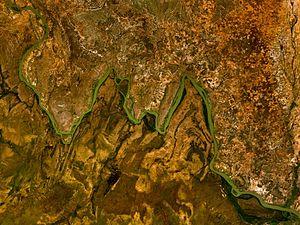
Le parc national du W est une aire protégée du Bénin, constituée par la réserve de biosphère transfrontalière, partagée entre le Bénin, le Niger et le Burkina Faso. Il fait partie d'un complexe naturel transfrontalier de près d'un million d'hectares géré conjointement par les trois pays et protégé depuis 2007 par la convention de Ramsar.
Le parc national du W du Niger est au cœur d'un complexe naturel transfrontalier de près d'un million d'hectares géré conjointement par le Bénin, le Niger et le Burkina Faso et protégé depuis 2007 par la convention de Ramsar.